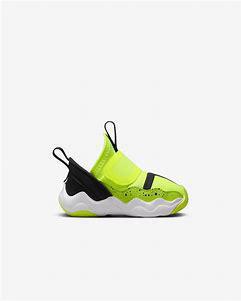
Brand: Jordan
Model: 23 7